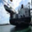
Label: ship